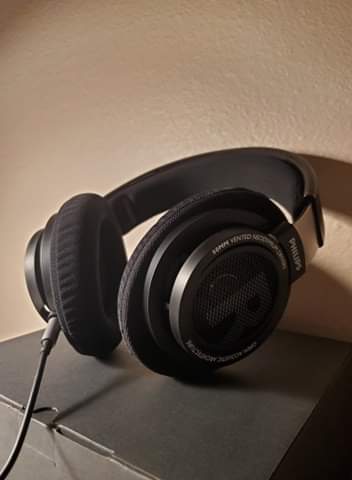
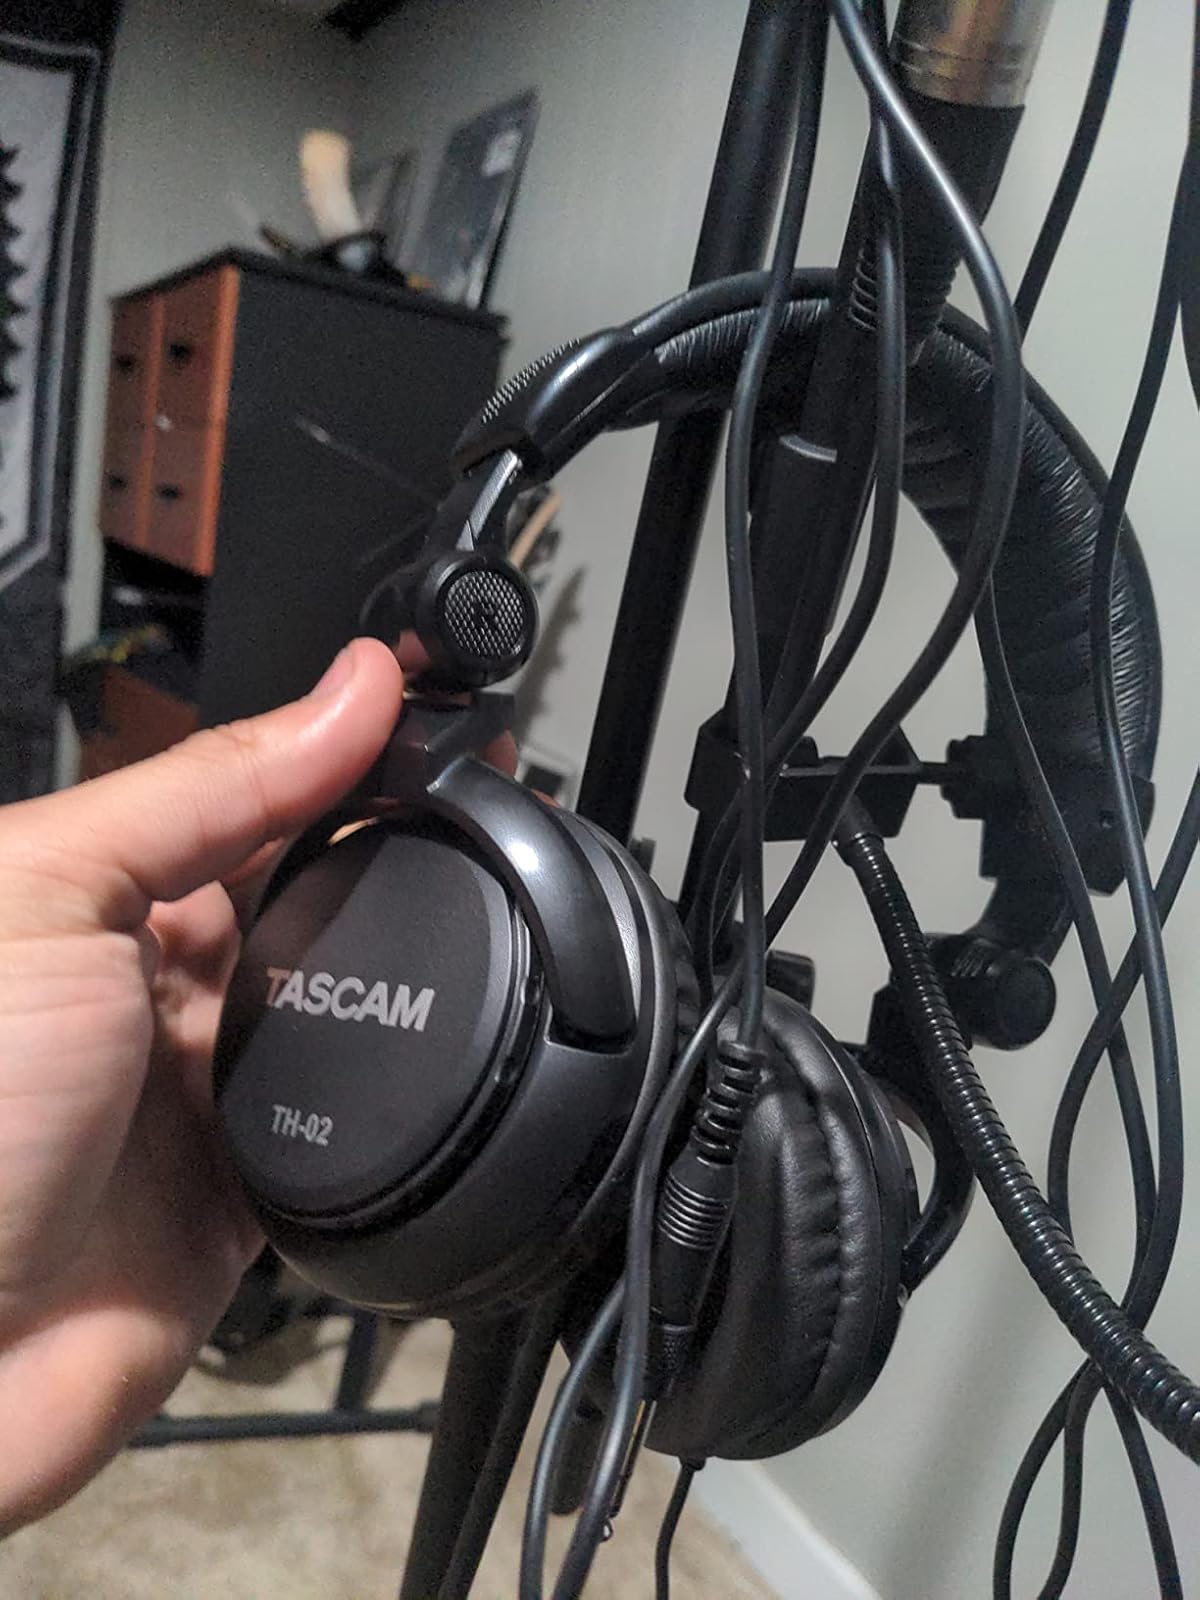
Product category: headphones
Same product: no